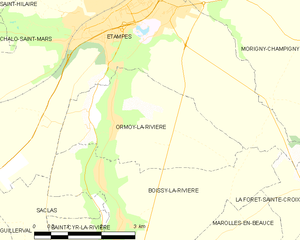
Carte des communes françaises Ormoy-la-Rivière